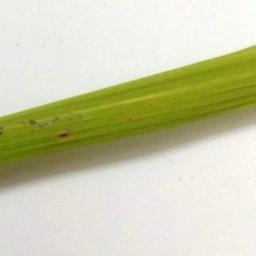
Label: Rice___Brown_Spot